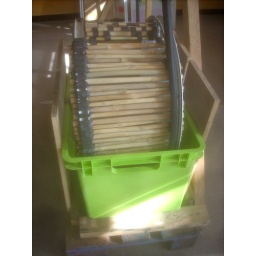
Soapy water in injection-molded plastic tub. Rotors are bicycle wheels; belt is repurposed bicycle inner-tube.